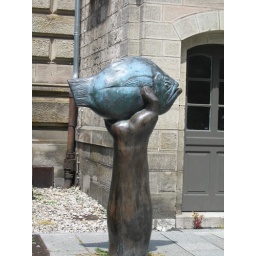
a fish in hand is worth two in the bathtub